Larry Norman

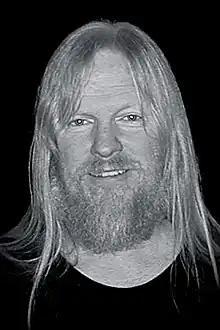
Larry Norman in Ohio, October 2001

Larry David Norman (April 8, 1947 – February 24, 2008) was an American musician, singer, songwriter, record label owner, and record producer. He is considered to be one of the pioneers of Christian rock music and released more than 100 albums.